Felix-Block Building

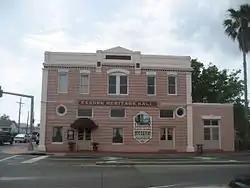
The building in 2010

The Felix-Block Building is a historic two-story building in Kenner, Louisiana. It was designed in the Italianate style, and built in 1907. It has been listed on the National Register of Historic Places since July 18, 1985.